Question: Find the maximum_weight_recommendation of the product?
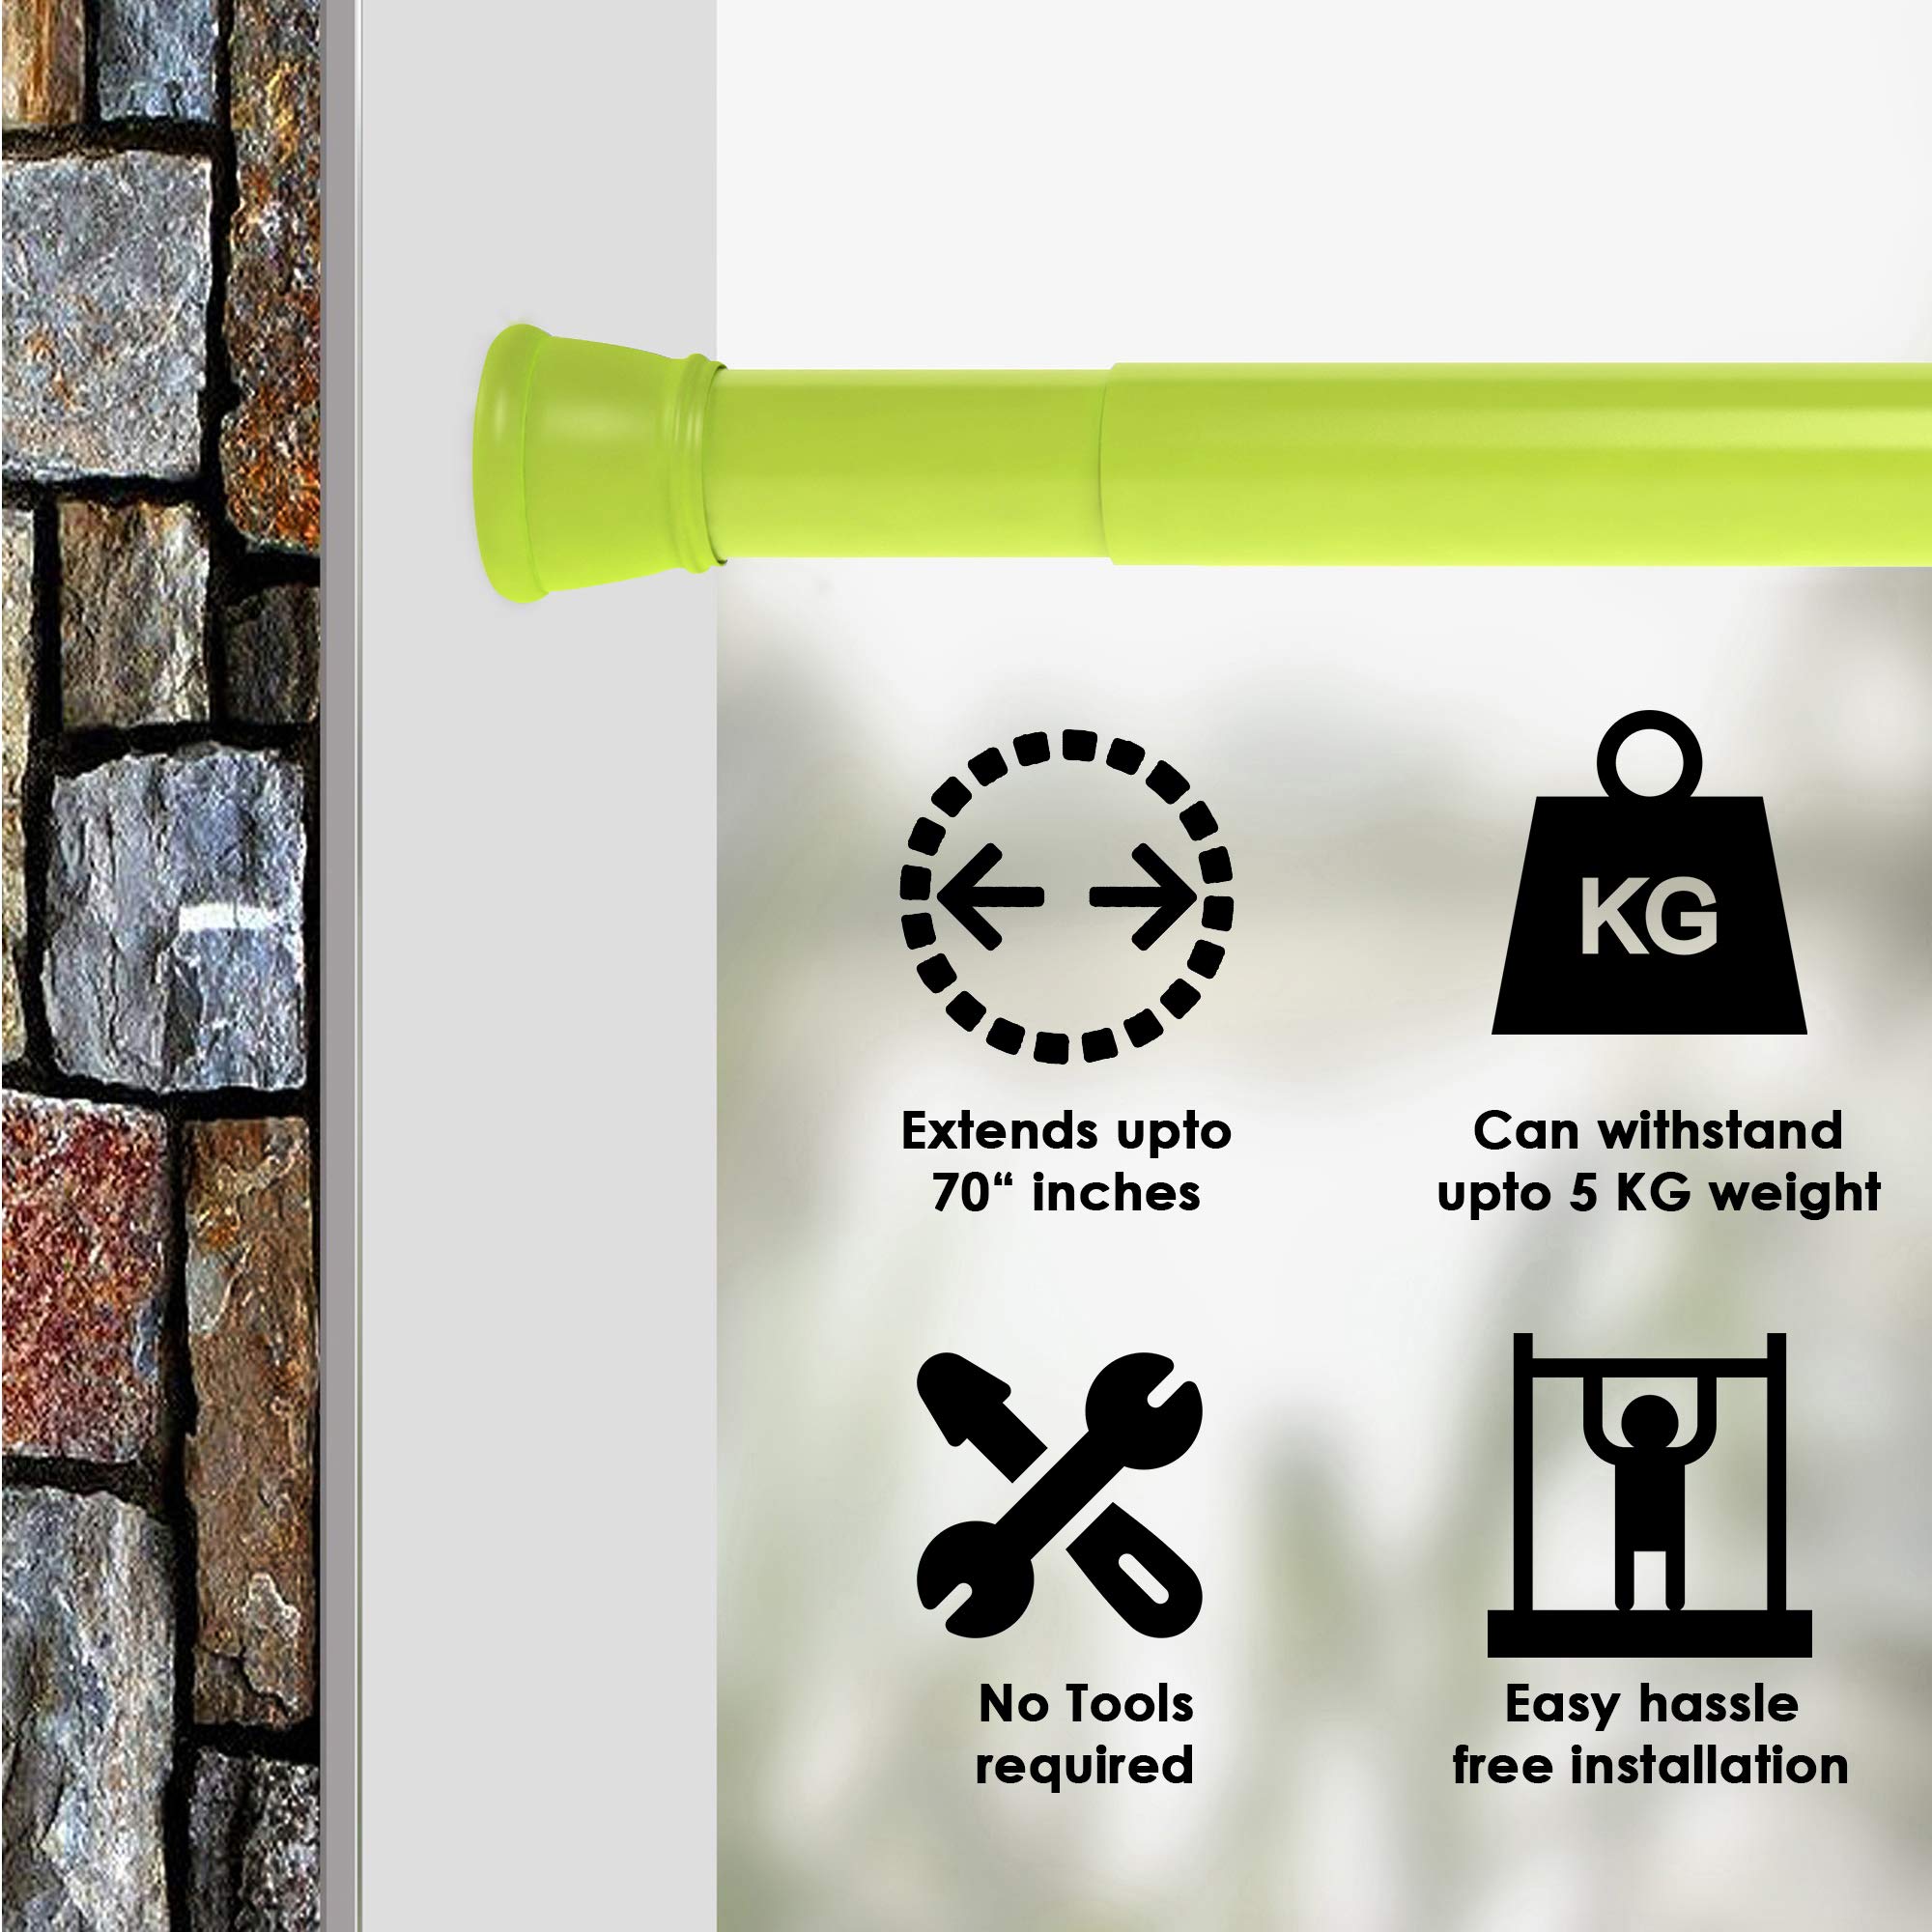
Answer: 5 kilogram